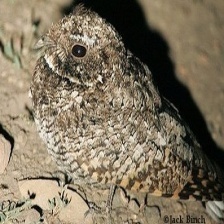
Species: COMMON POORWILL
Scientific name: PHALAENOPTILUS NUTTALLII